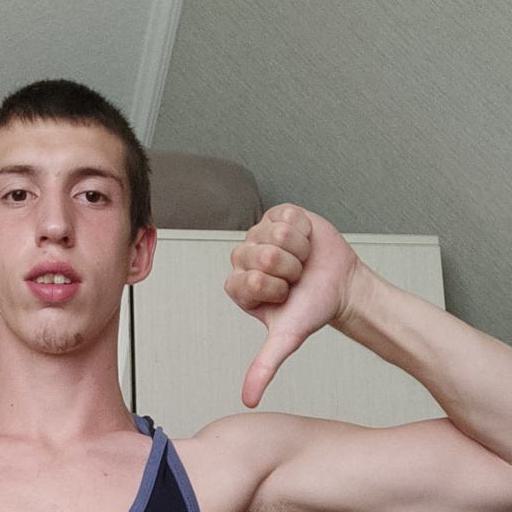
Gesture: dislike